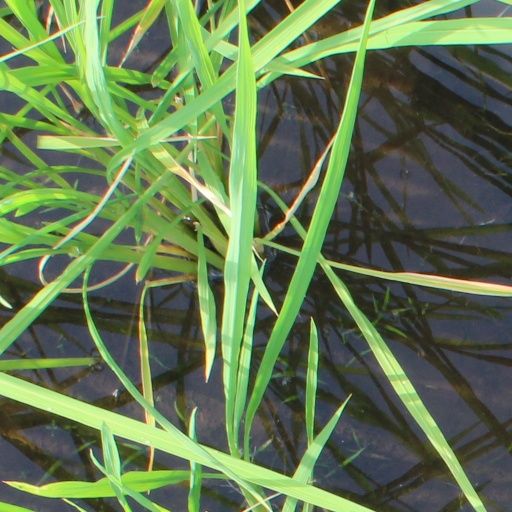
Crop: rice